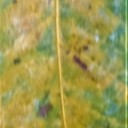
Label: Leaf_rust